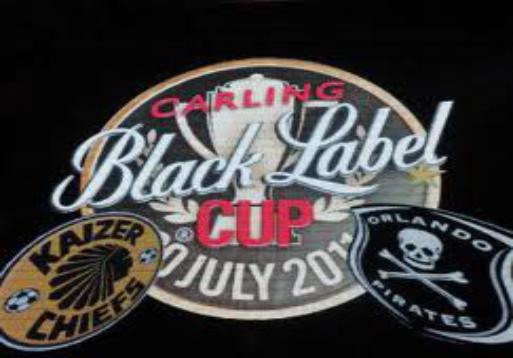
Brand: Carling Black Label
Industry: Food